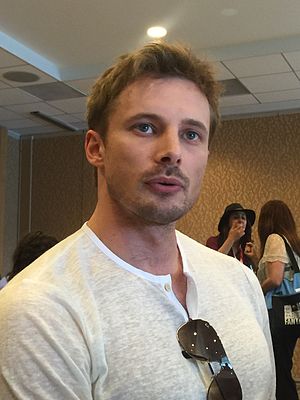
Bradley James
Bradley James ved Comic-Con i 2015.
Bradley James er en engelsk skuespiller. Han havde sin tv-debut i tv-serien Lewis i 2008 og er bedst kendt for sin rolle som Prins Arthur i tv-serien Merlin.